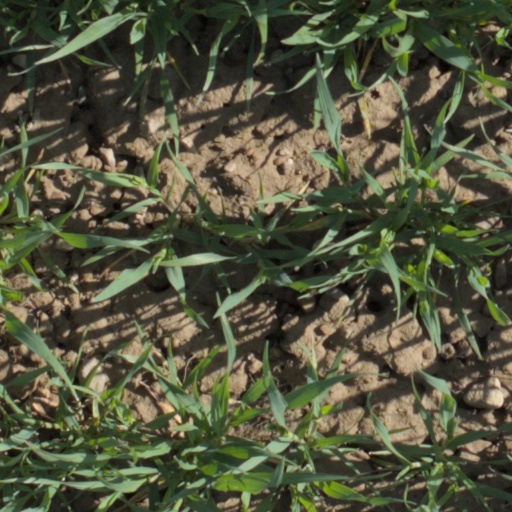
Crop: wheat